Herefoss Church

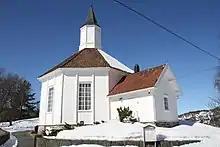
View of the church

Herefoss Church is a parish church of the Church of Norway in Birkenes Municipality in Agder county, Norway. It is located in the village of Herefoss, at the northern end of the Herefossfjorden, just west of the Norwegian National Road 41. It is the church for the Herefoss parish which is part of the Vest-Nedenes prosti (deanery) in the Diocese of Agder og Telemark. The white, wooden church was built in a octagonal design in 1865 using plans drawn up by the architect Jacob Wilhelm Nordan. The church seats about 200 people.